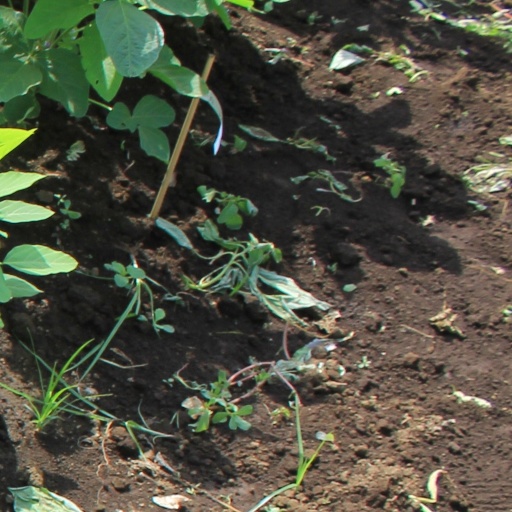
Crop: soybean